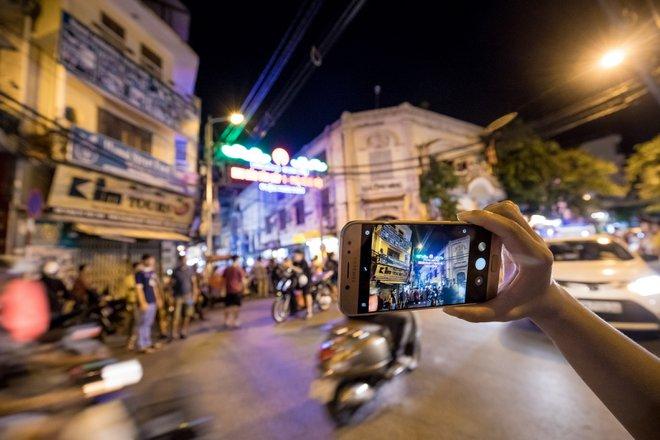
có một chiếc điện thoại đang được cầm bởi một người